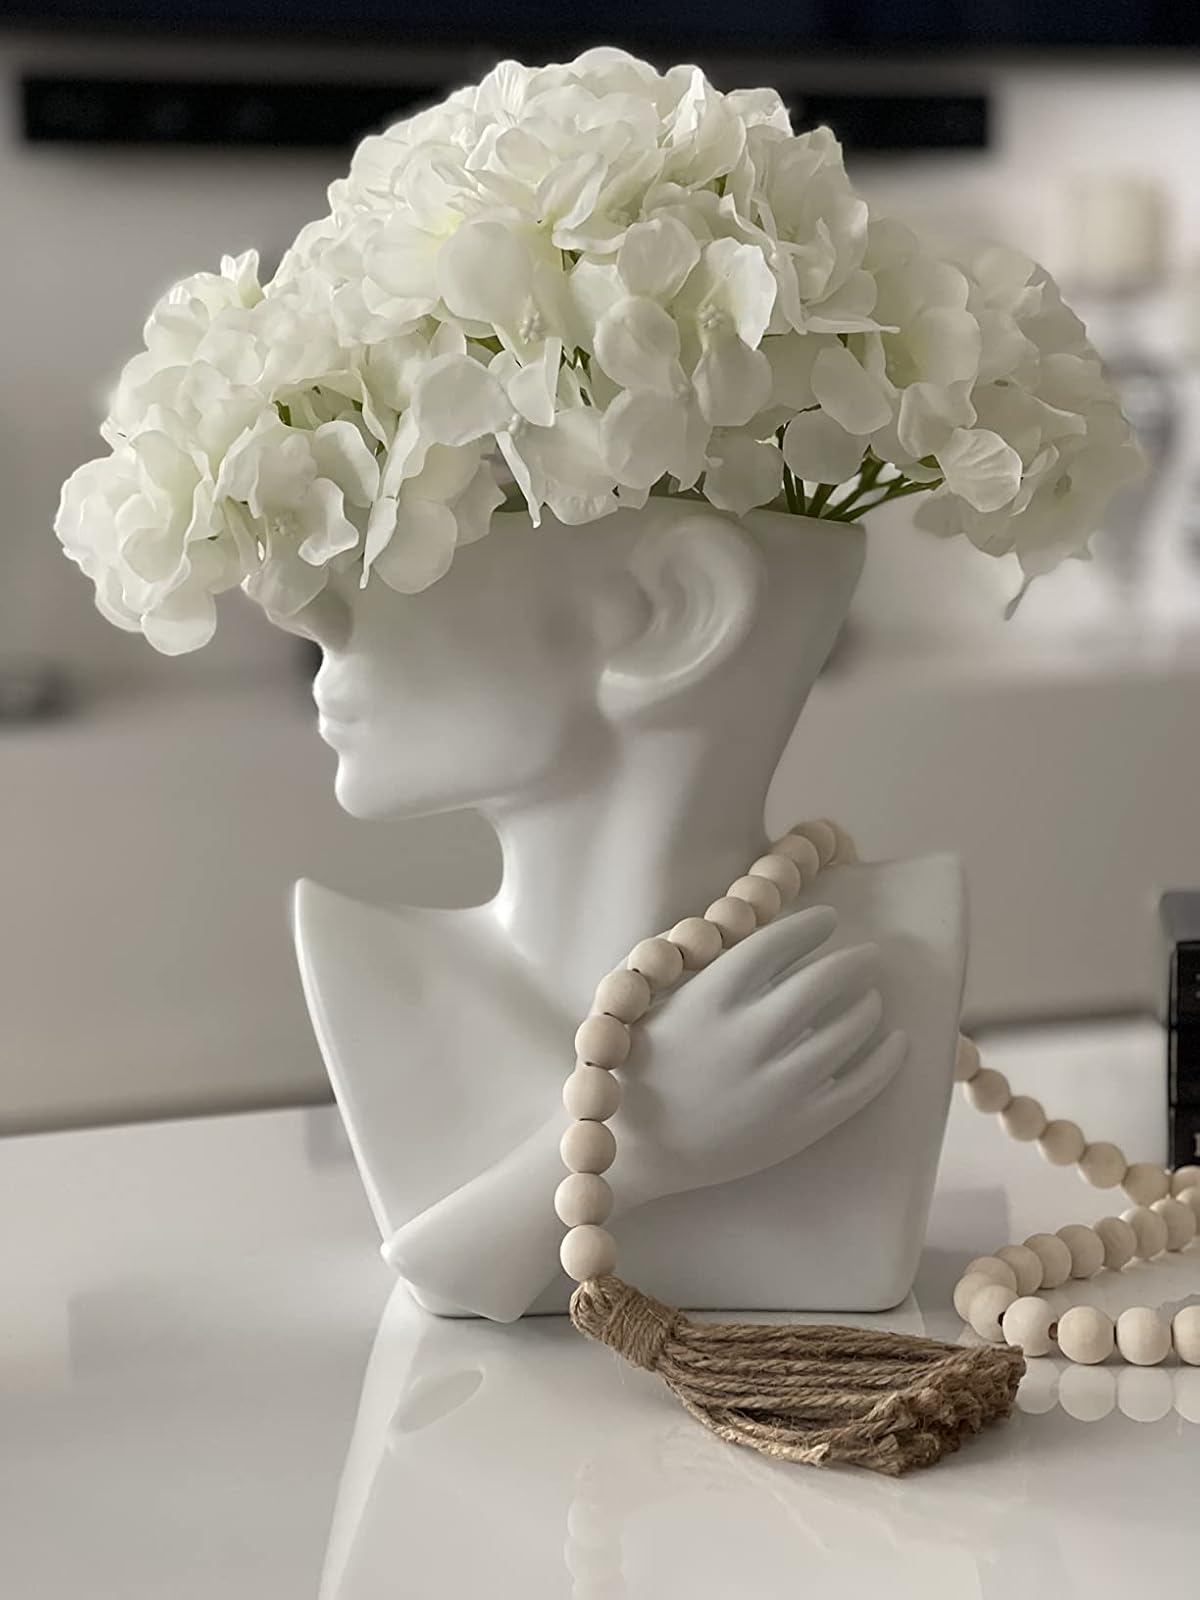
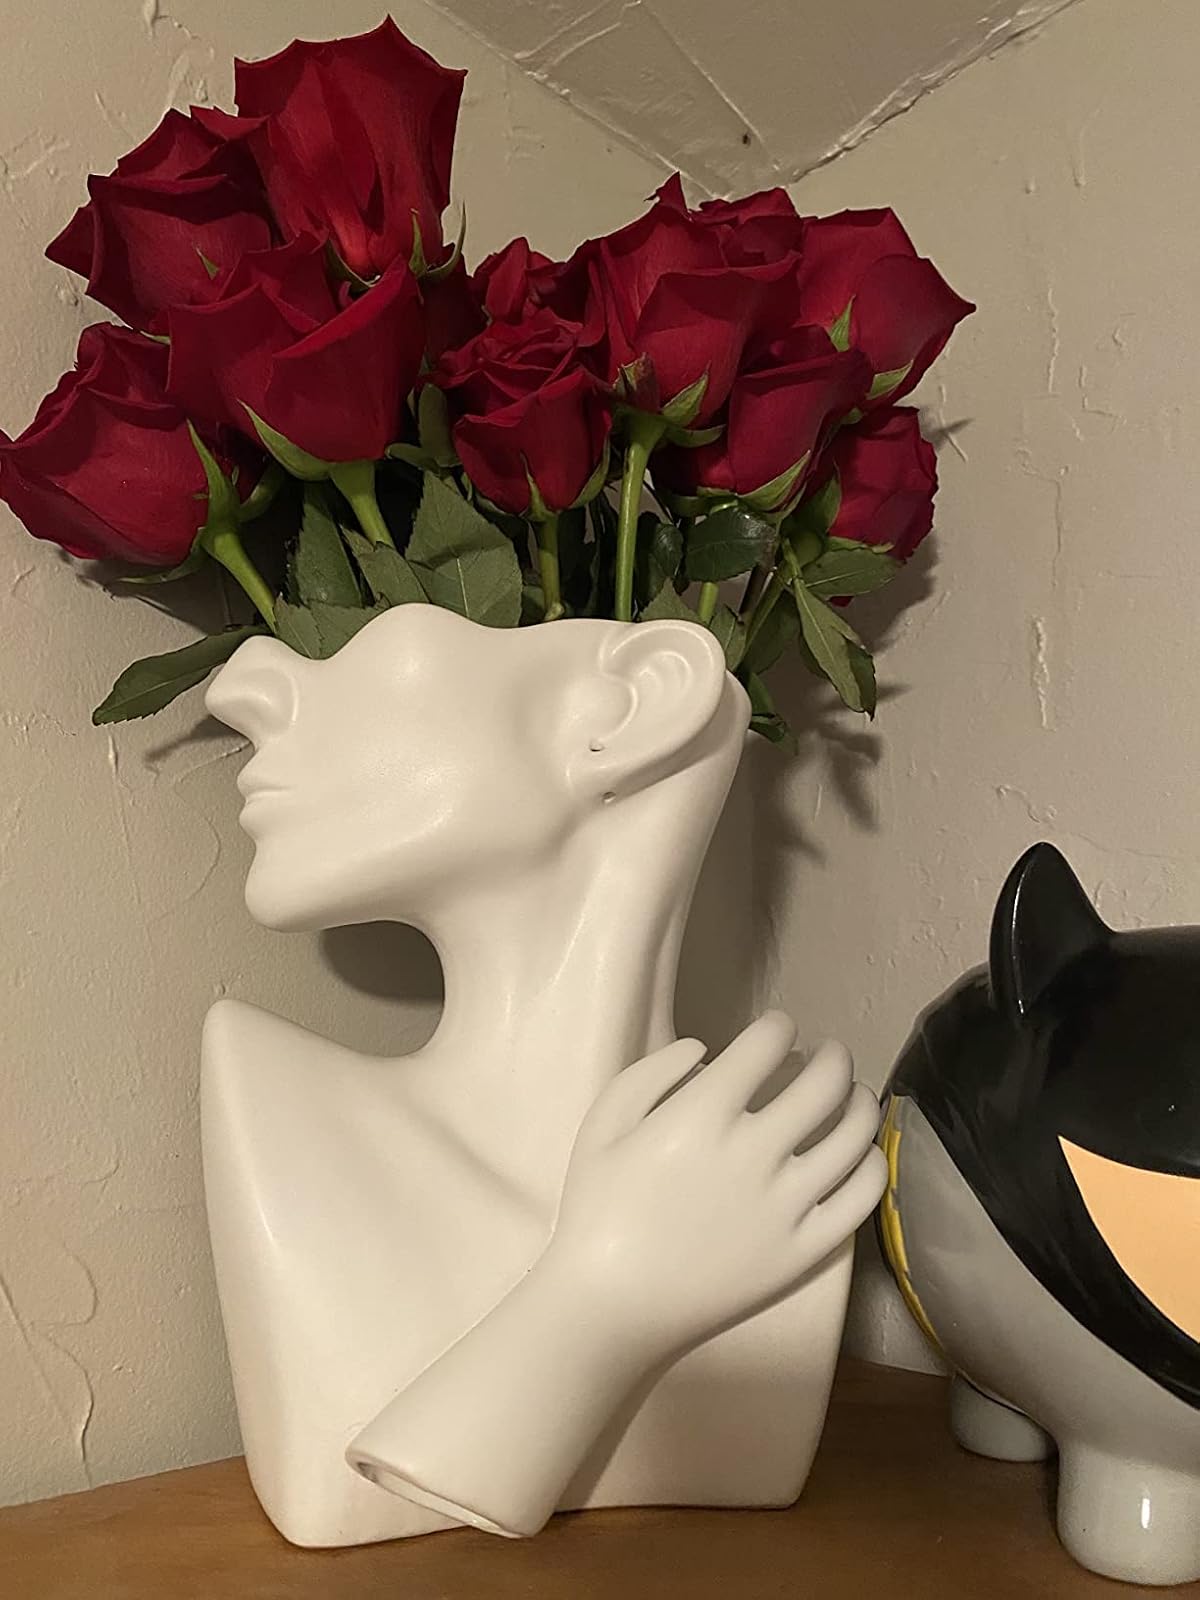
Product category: vase
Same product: yes